Valdis Zatlers

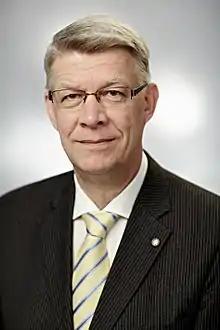
Zatlers in 2011

Valdis Zatlers (born 22 March 1955) is a Latvian politician and former physician who served as the seventh president of Latvia from 2007 to 2011. He won the Latvian presidential election of 31 May 2007. He became President of Latvia on 8 July 2007 and left office on 7 July 2011 after failing to win reelection for a second term.